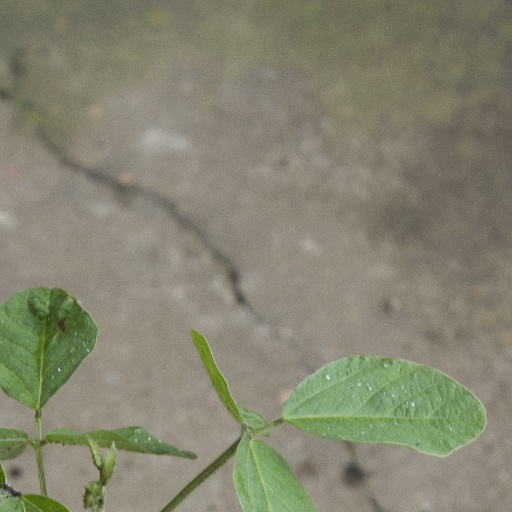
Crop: soybean